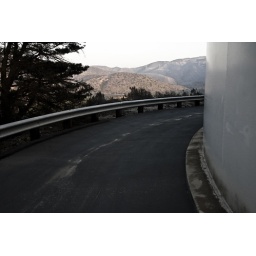
road by water tower by grade